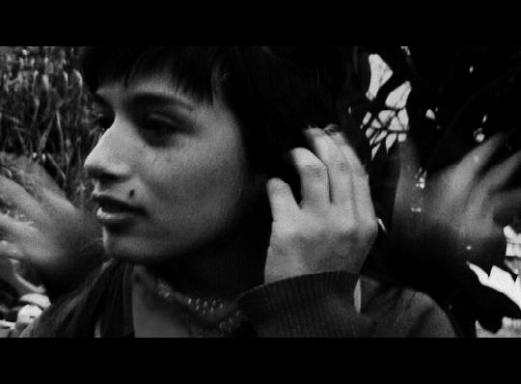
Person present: Yes